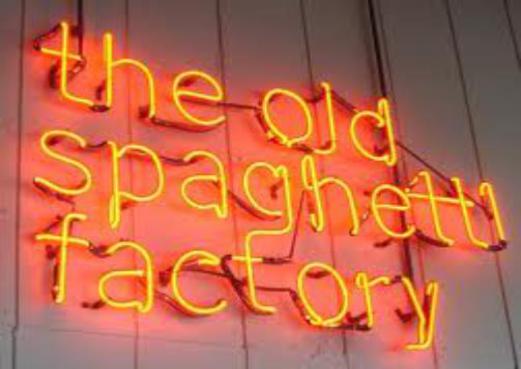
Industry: Food